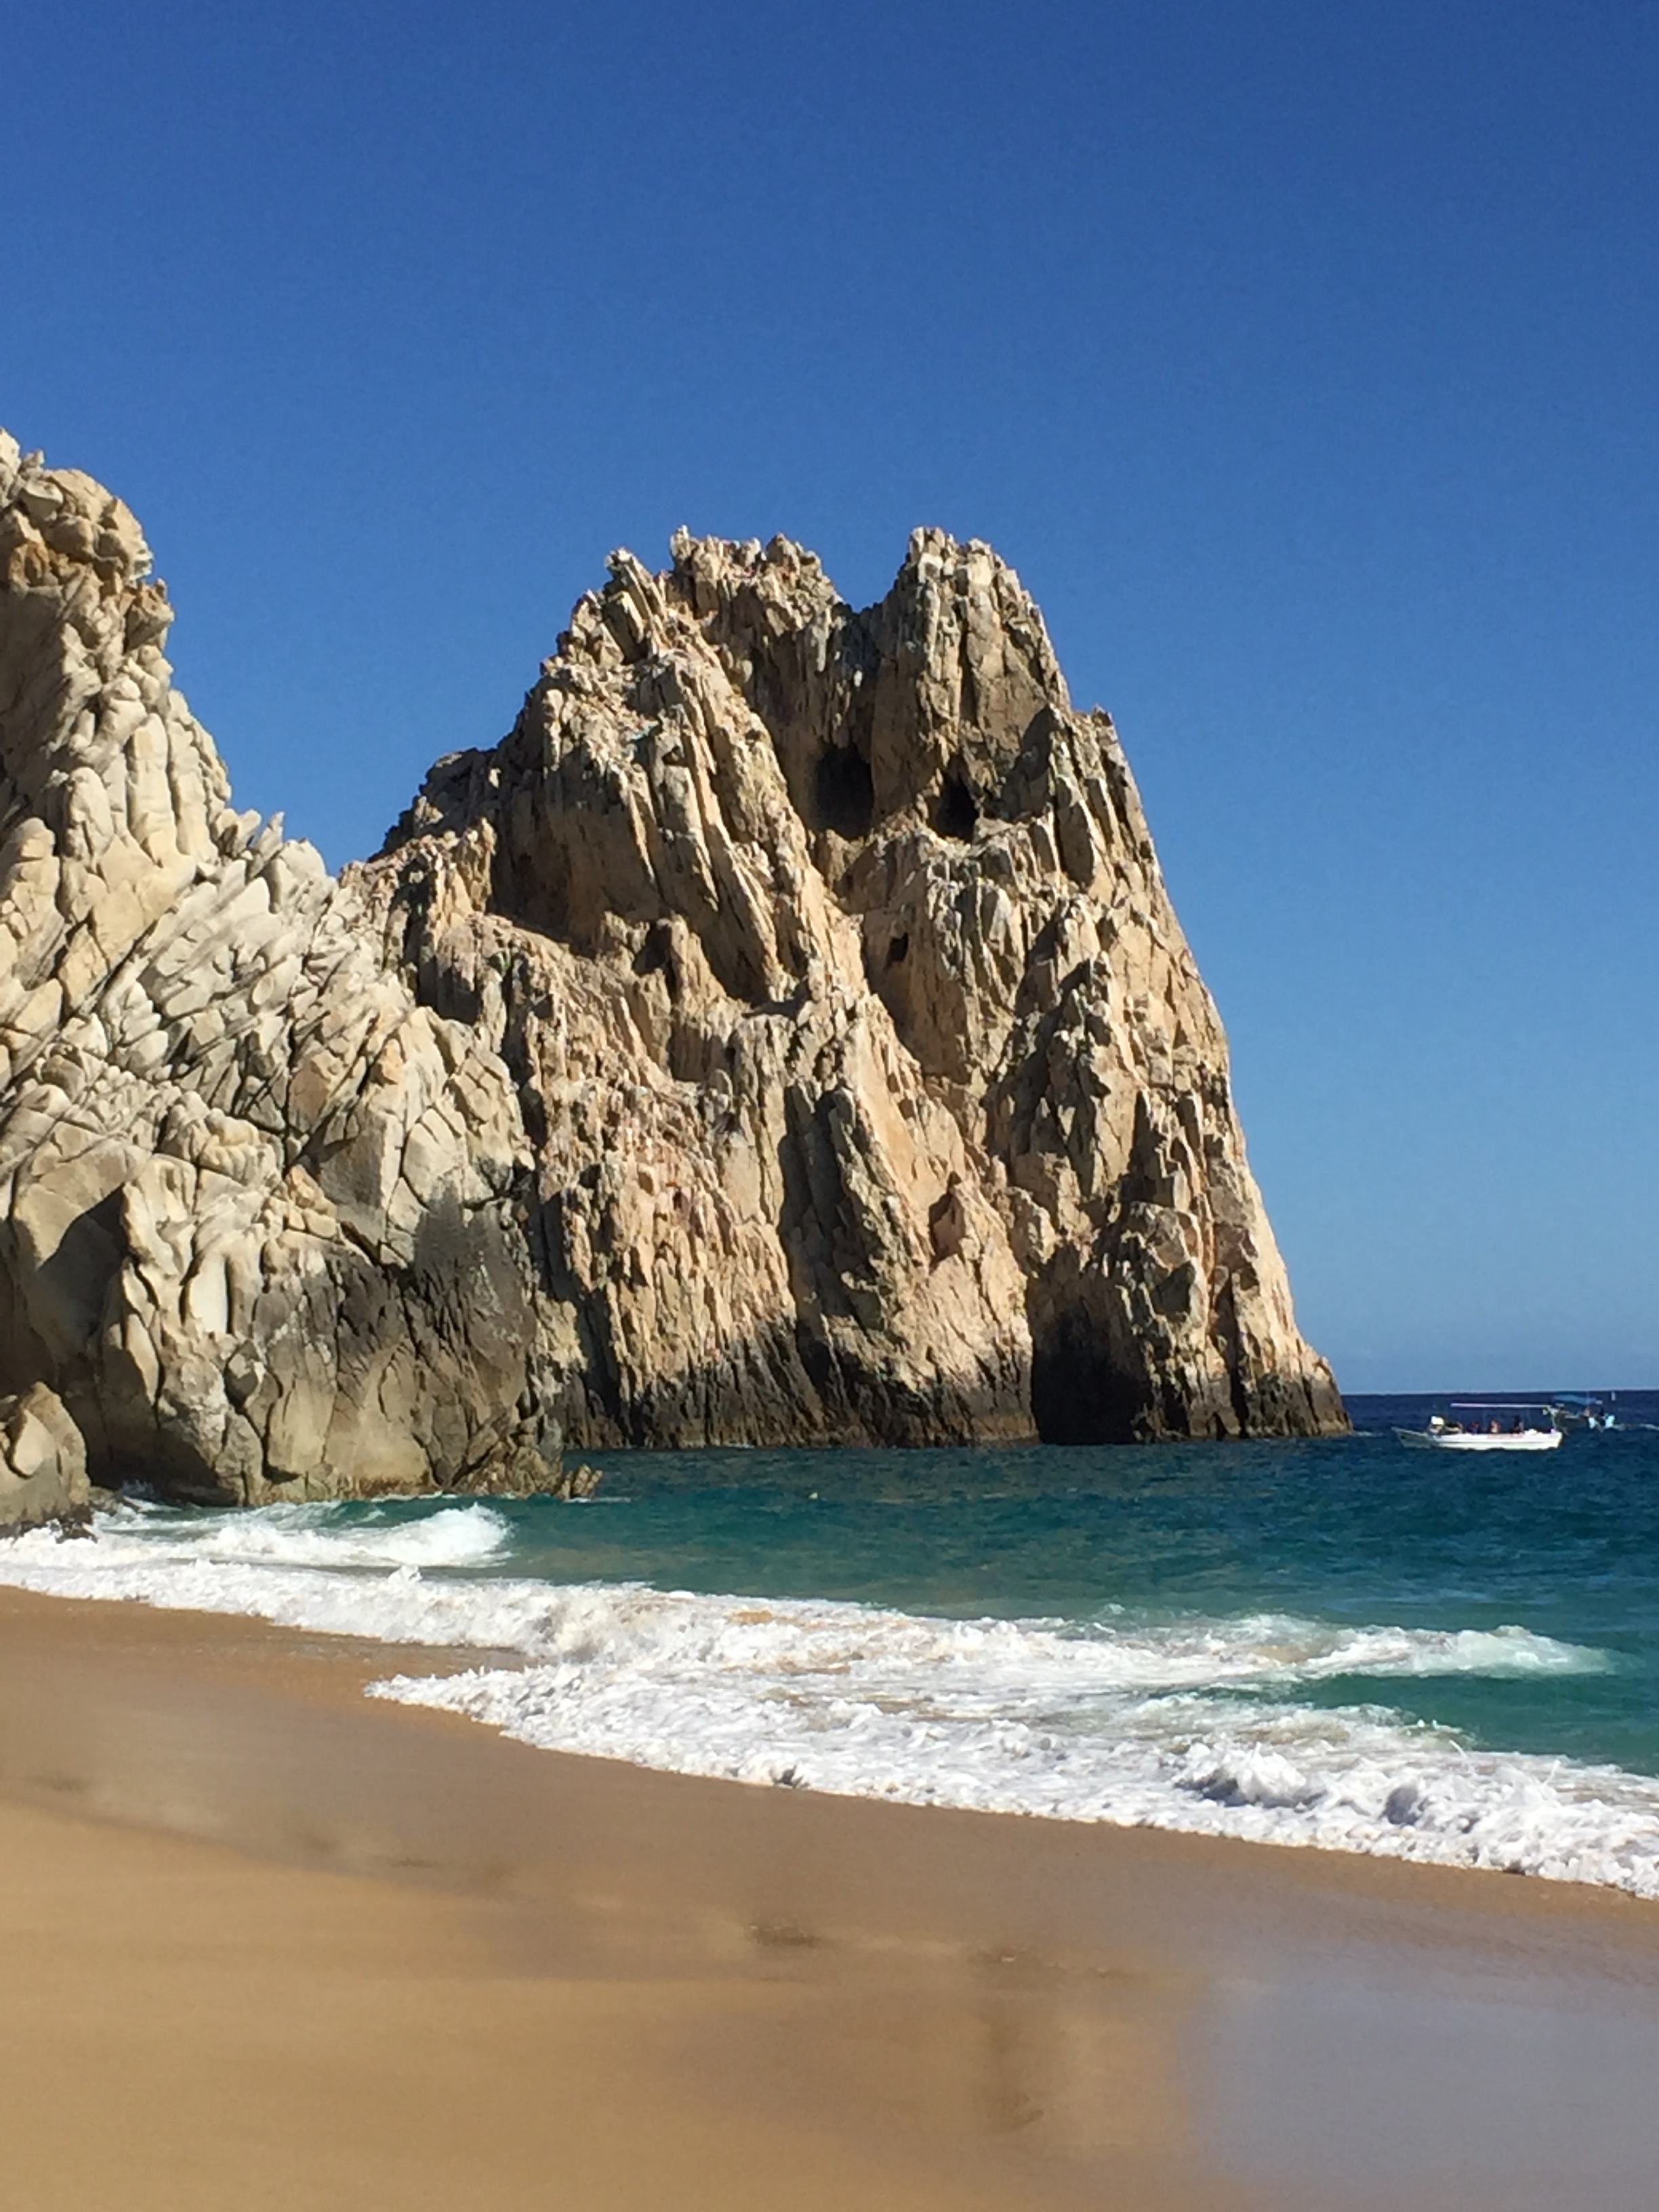
beach, sea, coast, sand, rock, ocean, sun, shore, wave, vacation, travel, formation, cliff, cove, scenic, bay, terrain, material, body of water, holidays, mexico, cape, landform, tropical beach, cabos san lucas, divorce beach